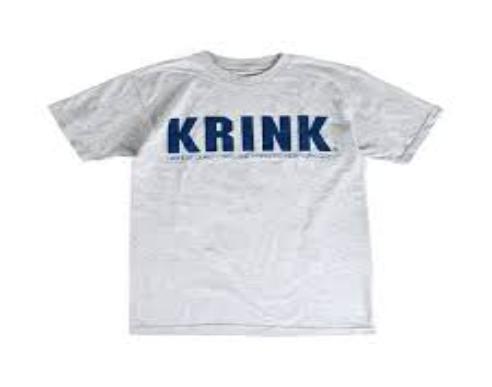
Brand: krink
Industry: Clothes